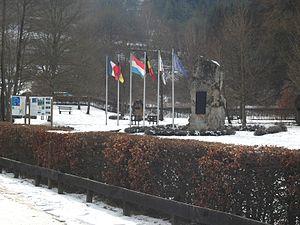
Ouren est un hameau de la commune belge de Burg-Reuland située en Communauté germanophone de Belgique et Région wallonne dans la province de Liège.
La frontière entre la Belgique et le Luxembourg est la frontière séparant, sur 148 kilomètres, la Belgique et le Luxembourg.
Le monument de l'Europe est un monument situé sur le tripoint Allemagne - Belgique - Luxembourg, sur les communes d’Arzfeld, Heinerscheid et Burg-Reuland.